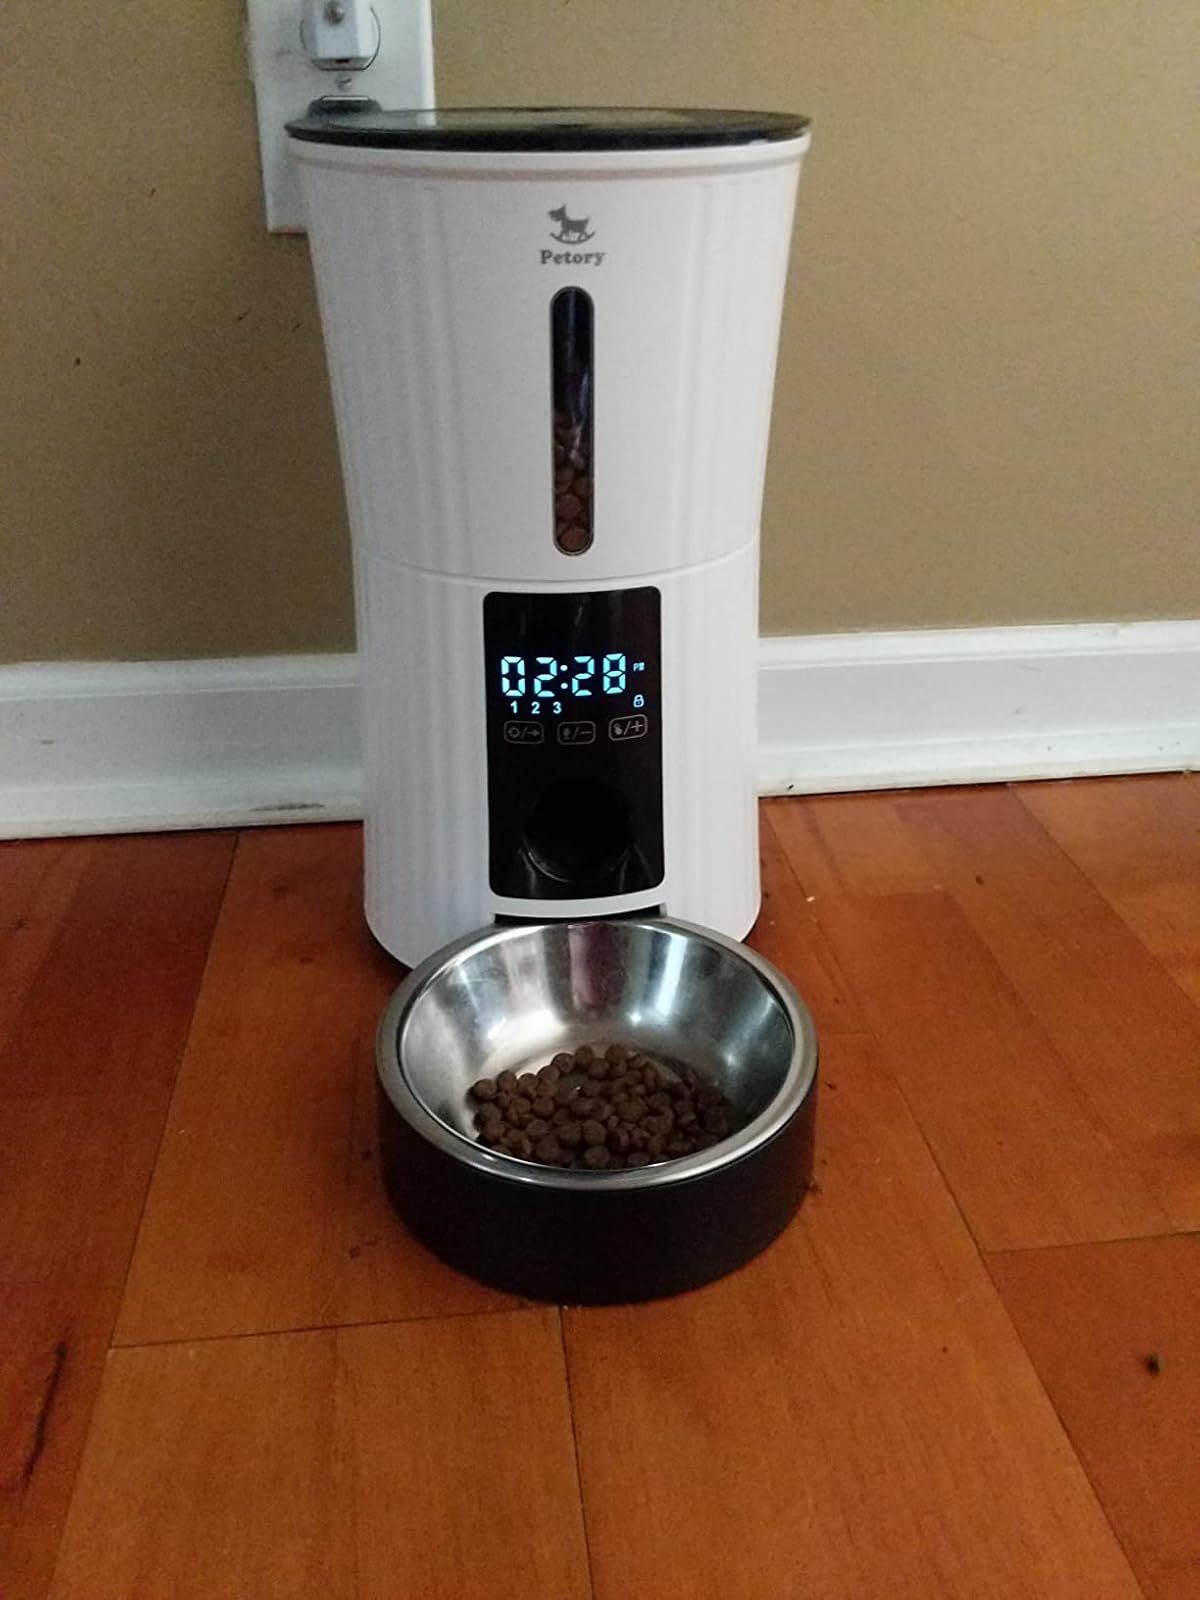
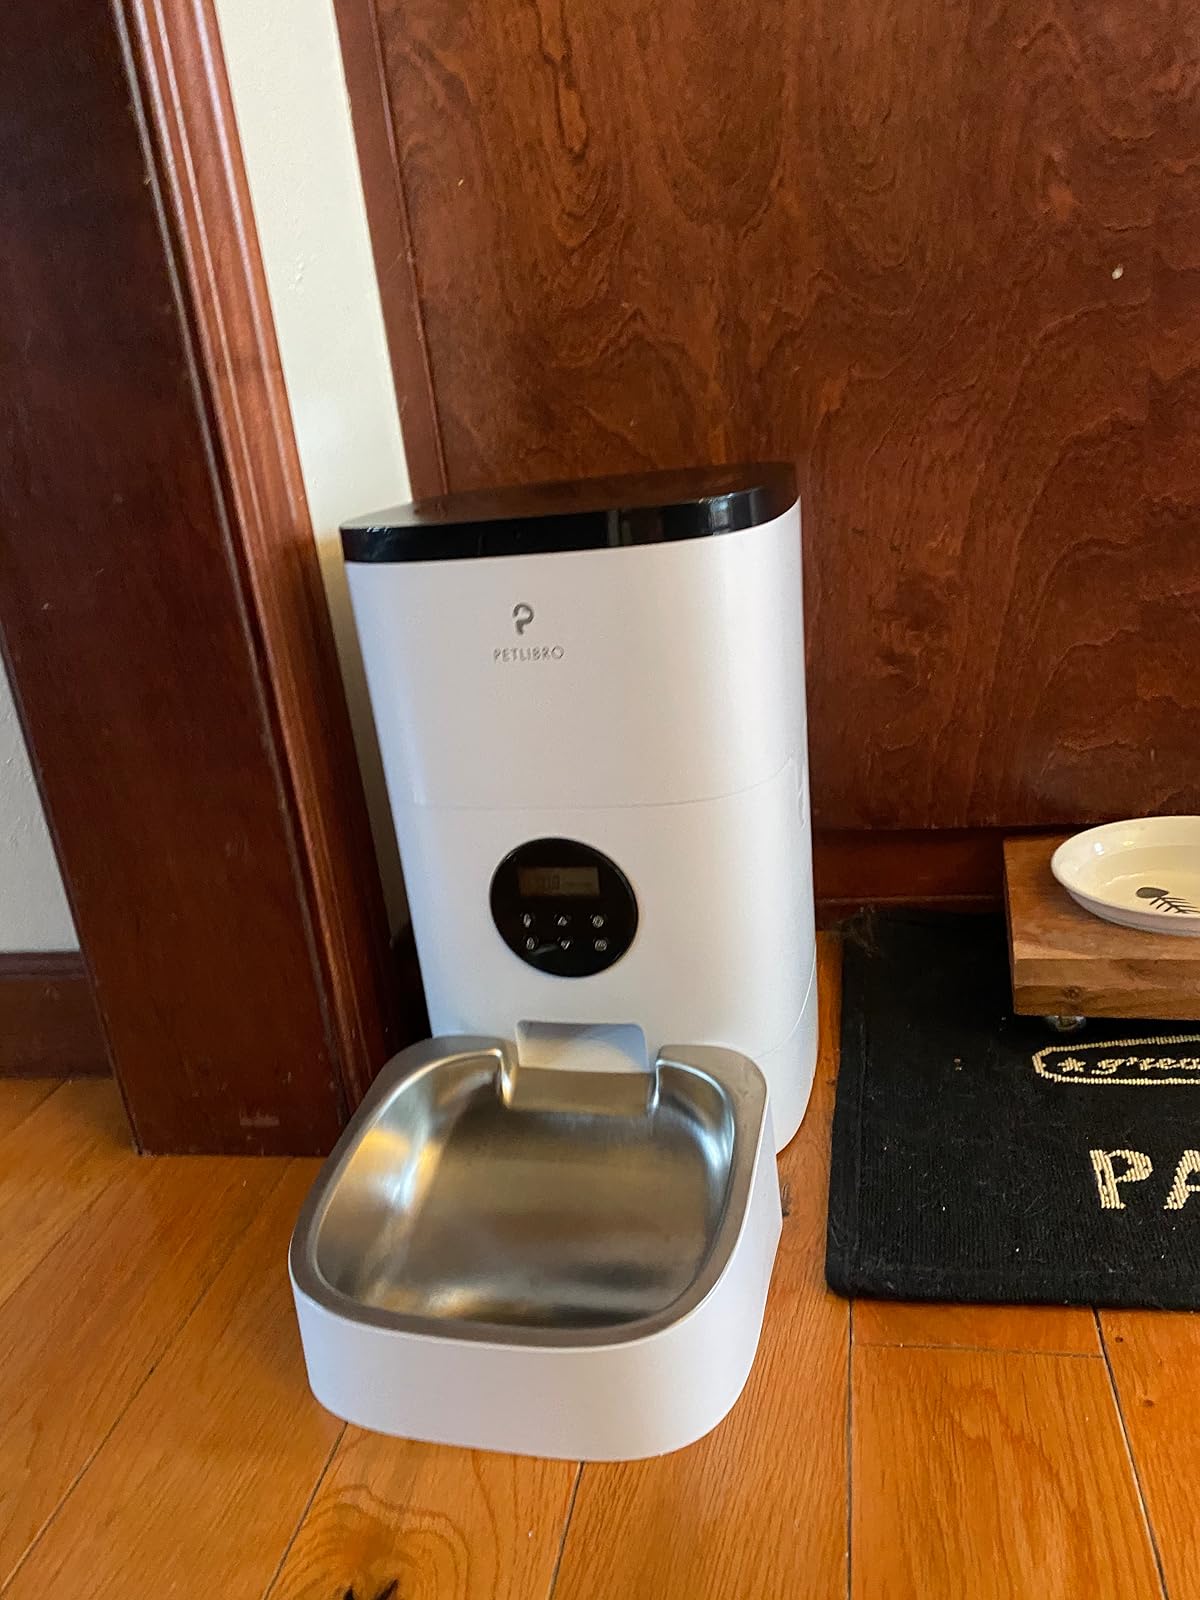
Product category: items_feeder
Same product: no